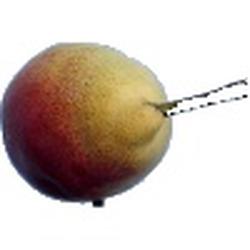
Label: Pear